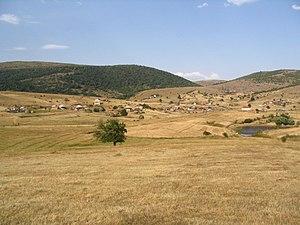
Crvsko est un village de Serbie situé dans la municipalité de Sjenica, district de Zlatibor. Au recensement de 2011, il comptait 76 habitants.